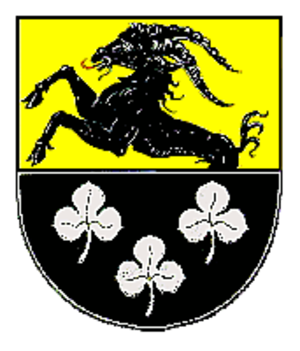
Großostheim est un marché allemand de Bavière situé dans l'arrondissement d'Aschaffenbourg et le district de Basse-Franconie.